Rombout Patent

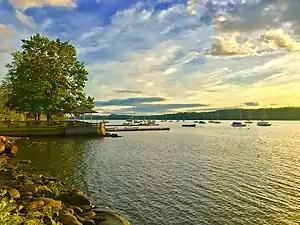
The Hudson River shore of the Rombout Patent in the town of Wappinger, New York

The Rombout Patent was a Colonial era land patent issued by King James II of England in 1685 sanctioning the right of Francis Rombouts and his partners Stephanus Van Cortlandt and Jacobus Kip to own some of land they had purchased from Native Americans. The Patent included most of what is today's southern Dutchess County, New York.